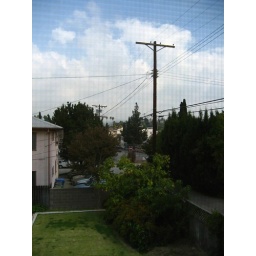
view out the kitchen window above the sink.